George Gardner Symons

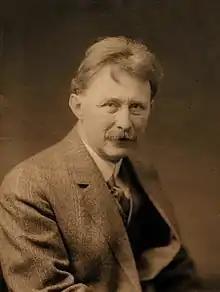
Symons c. 1920

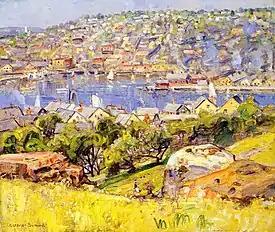
A Fishing Village - St Ives

George Gardner Symons (1861-1930) was an American impressionist painter.